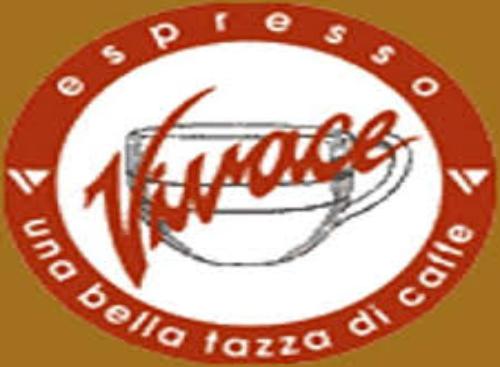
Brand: Espresso Vivace
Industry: Food